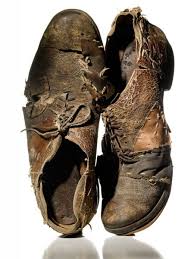
Waste category: shoes